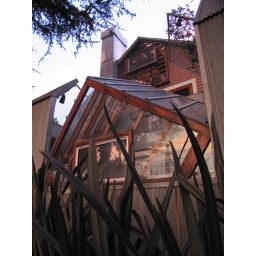
ghery house by frank o ghery...think it is for sale on the market at the moment(los angeles, california, usa)